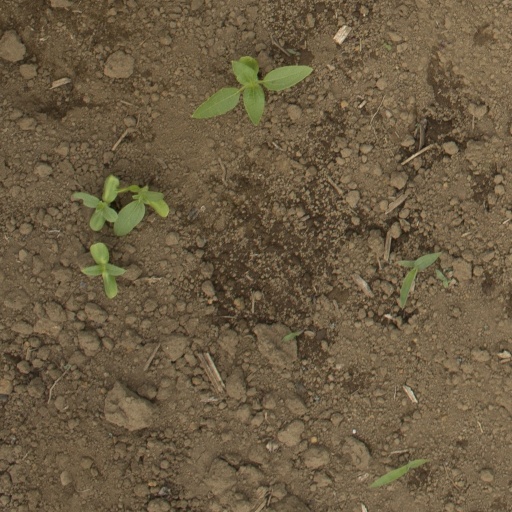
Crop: Jerusalem artichoke